Inzai-Makinohara Station

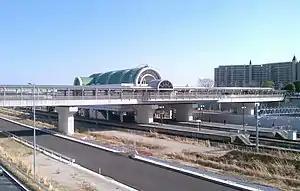
Inzai-Makinohara Station, February 2013

is a passenger railway station in the city of Inzai, Chiba Prefecture, Japan, operated by the third-sector railway operator Hokusō Railway.